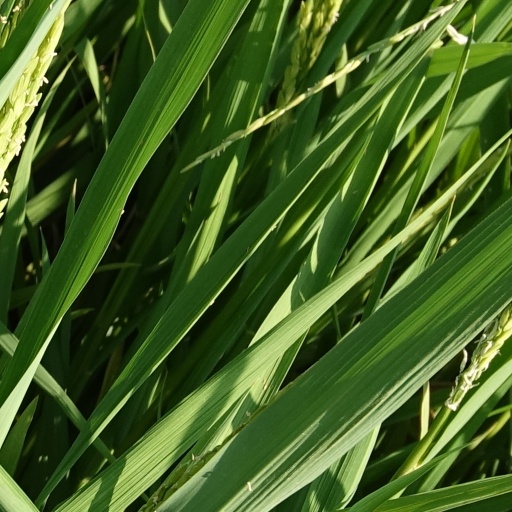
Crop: rice